Superstar Duets

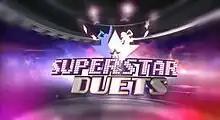
Title card

Superstar Duets is a 2016 Philippine television reality show broadcast by GMA Network. Hosted by Jennylyn Mercado, it premiered on September 3, 2016 on the network's Sabado Star Power sa Gabi line up. The show concluded on December 17, 2016 with a total of 16 episodes.